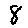
Label: 8